De Vloek

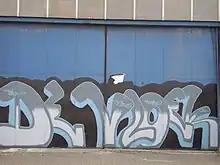
Entrance doors with graffiti saying De Vloek

Carrying on from De Blauwe Aanslag, which was squatted between 1980 and 2003, De Vloek was occupied on 5 June 2002. It was located on Hellingweg 127 in Scheveningen, beside the North Sea. The following year, the municipal council decided to tolerate the occupation as a cultural project. De Vloek hosted workplaces, living spaces, practice room for bands, a concert venue called the Piratenbar ("Pirate Bar") and the organic vegan restaurant Water en Brood ("Water and Bread") which had started at De Blauwe Aanslag.